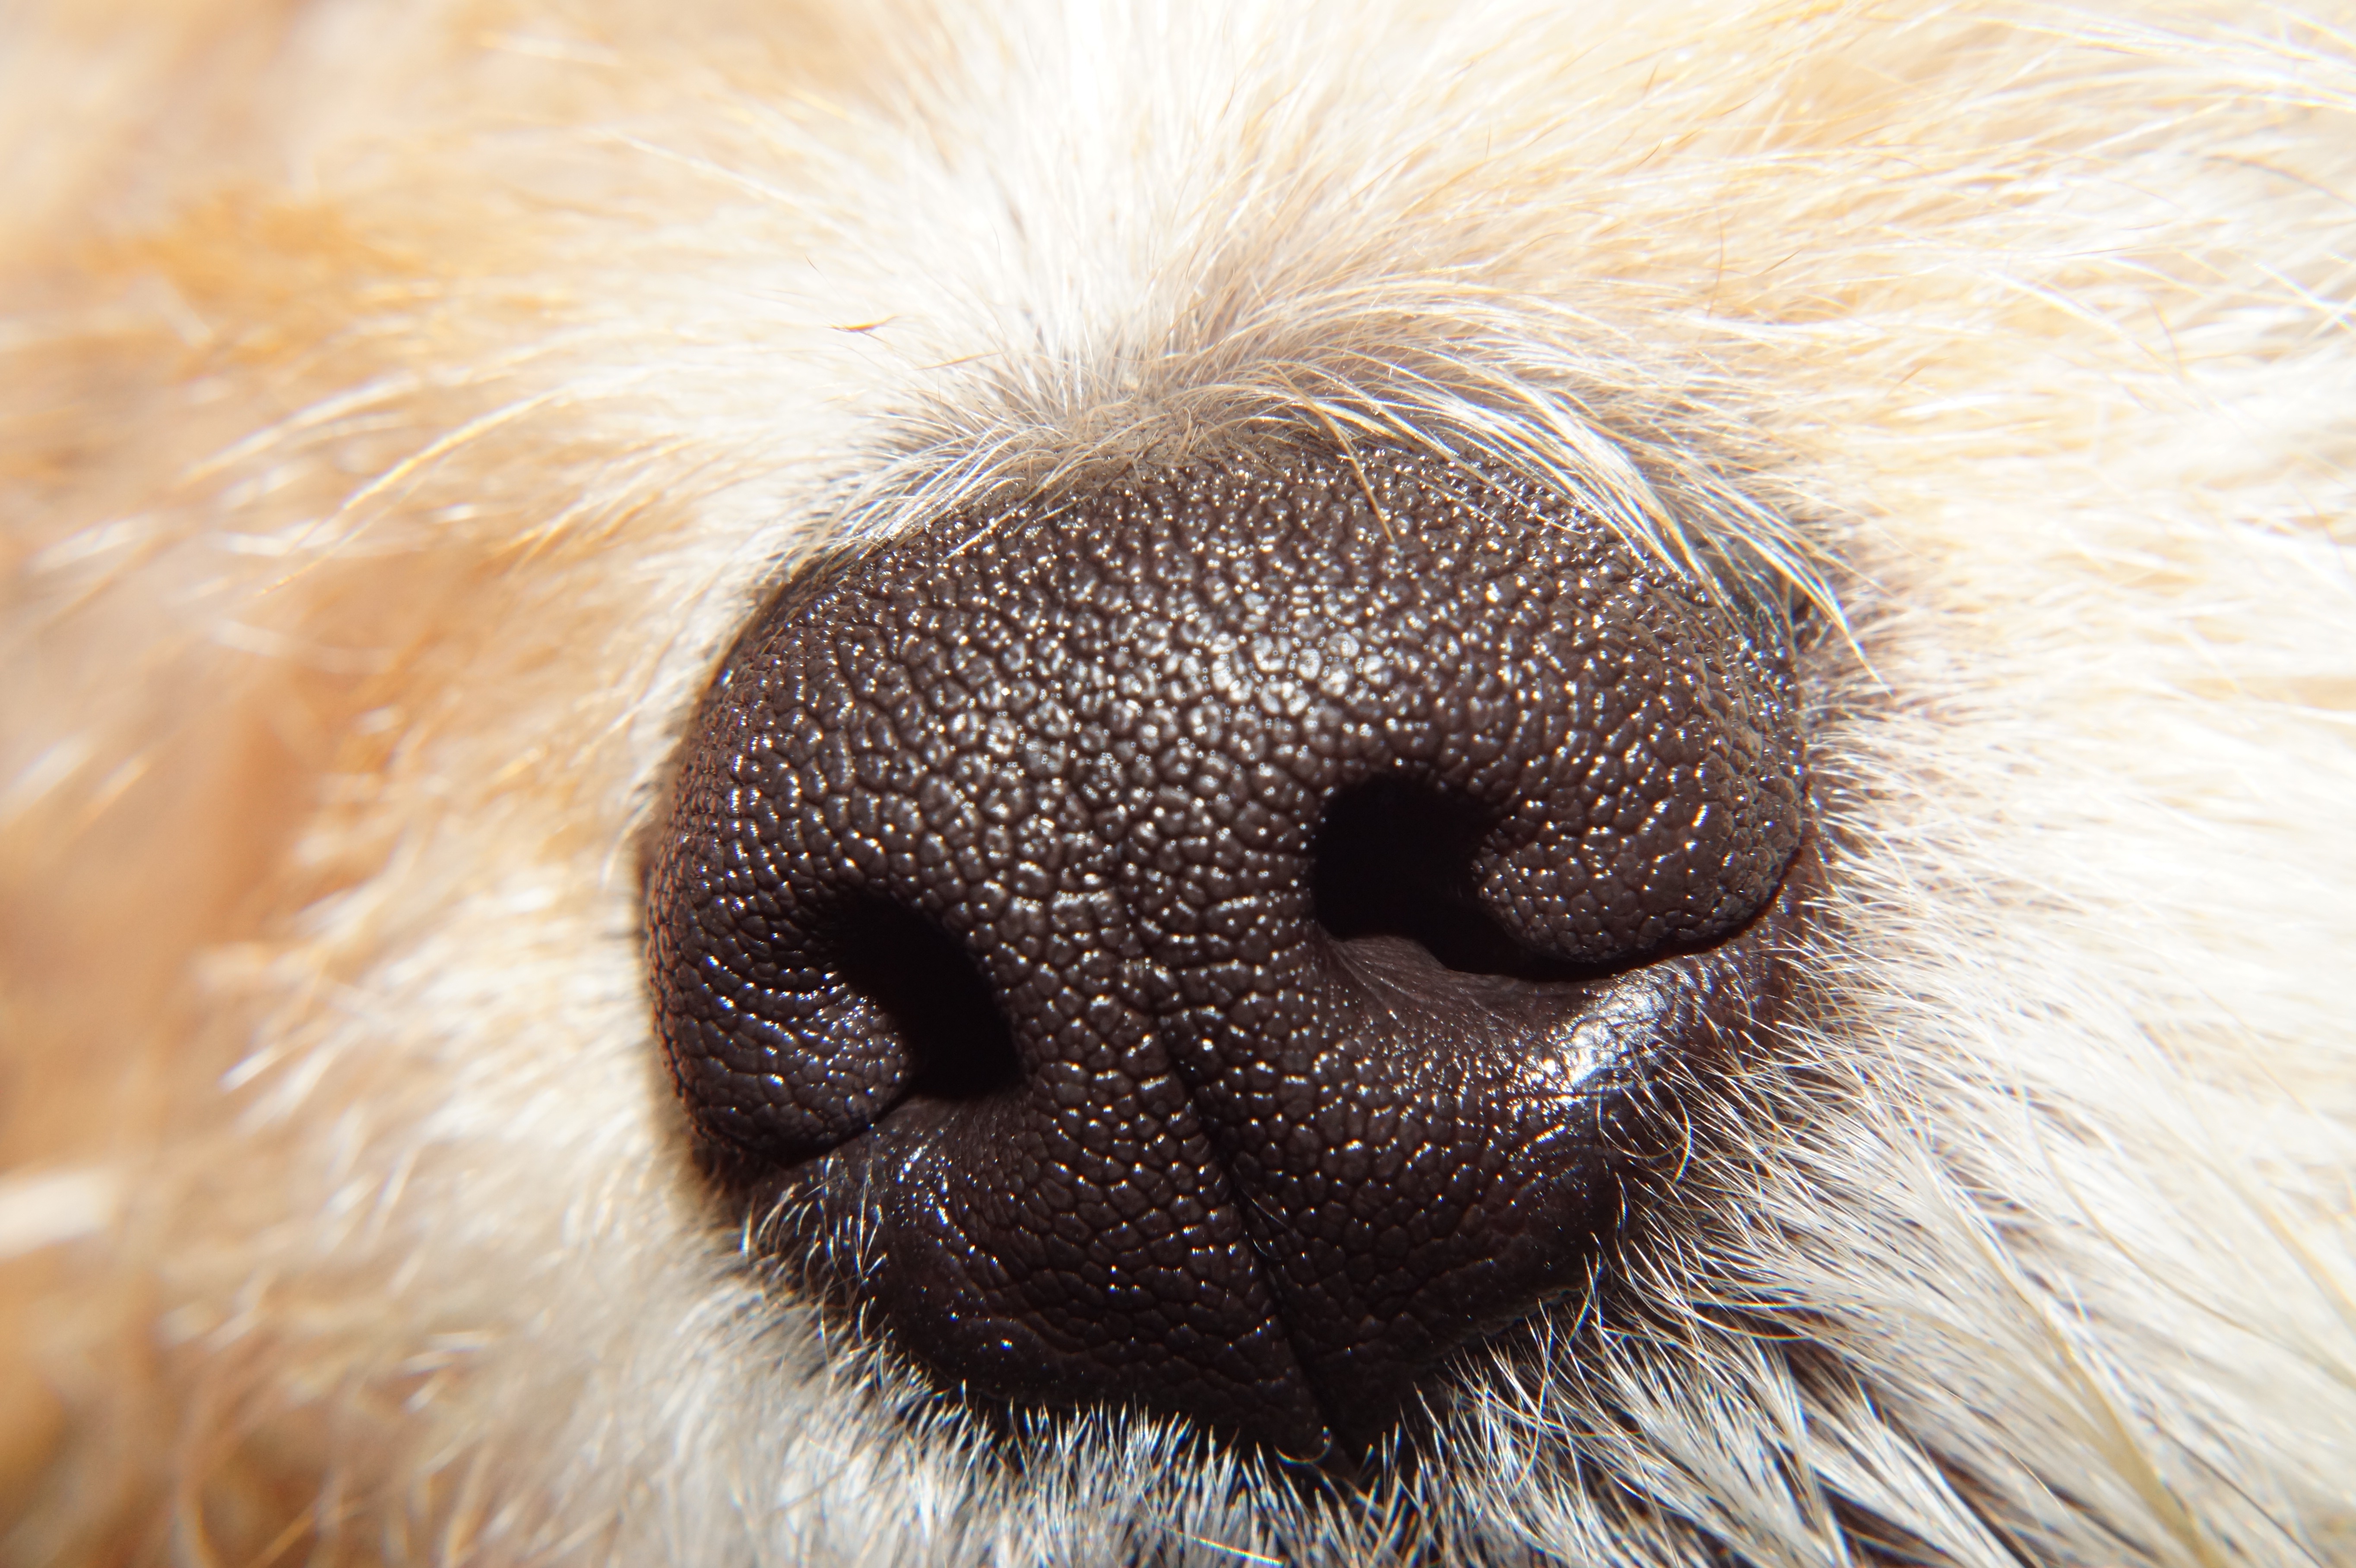
dog, fur, mammal, ear, skull, close up, nose, whiskers, snout, eye, smell, organ, dog head, macro photography, dog like mammal, nostril